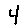
Label: 4